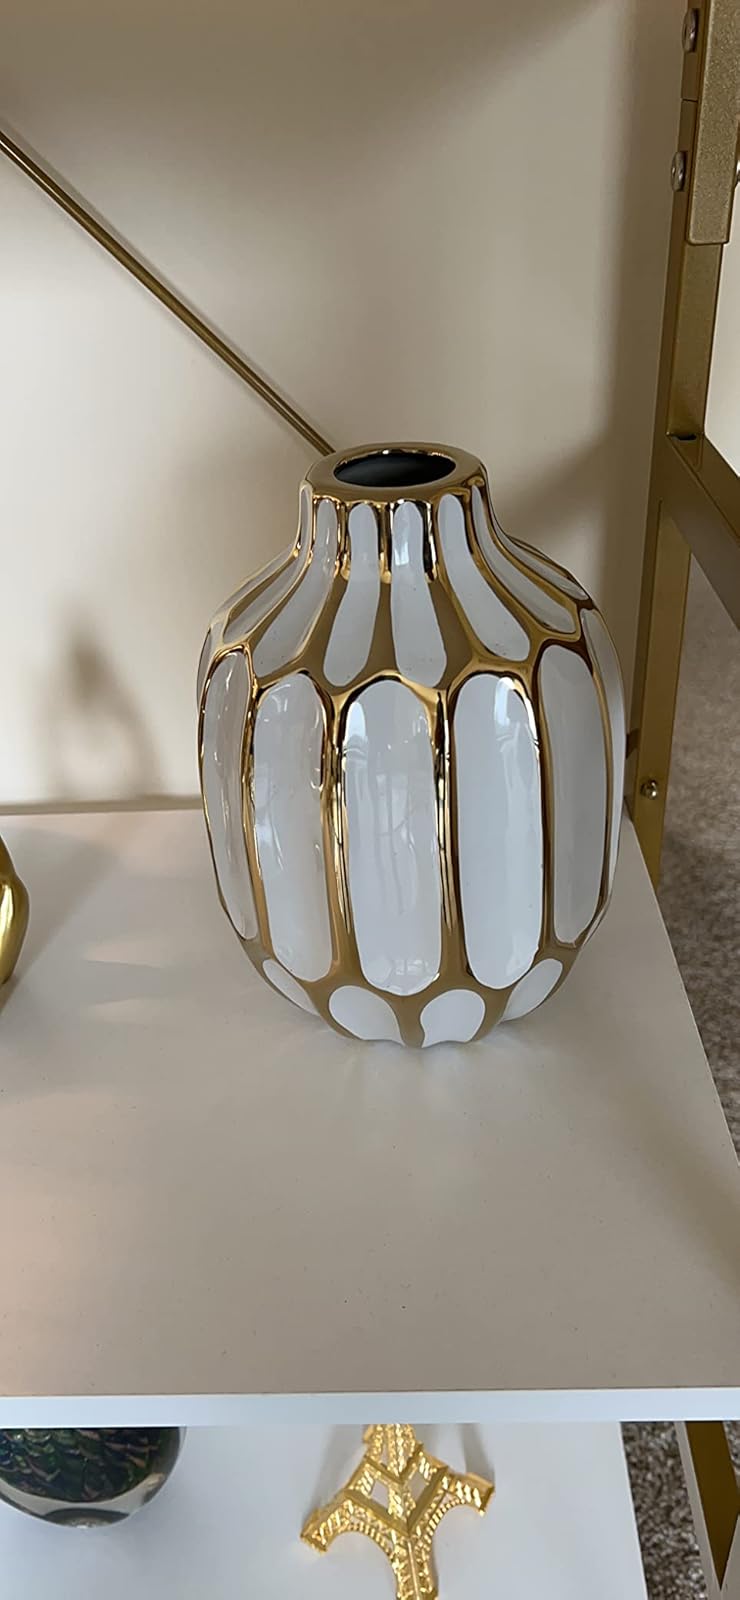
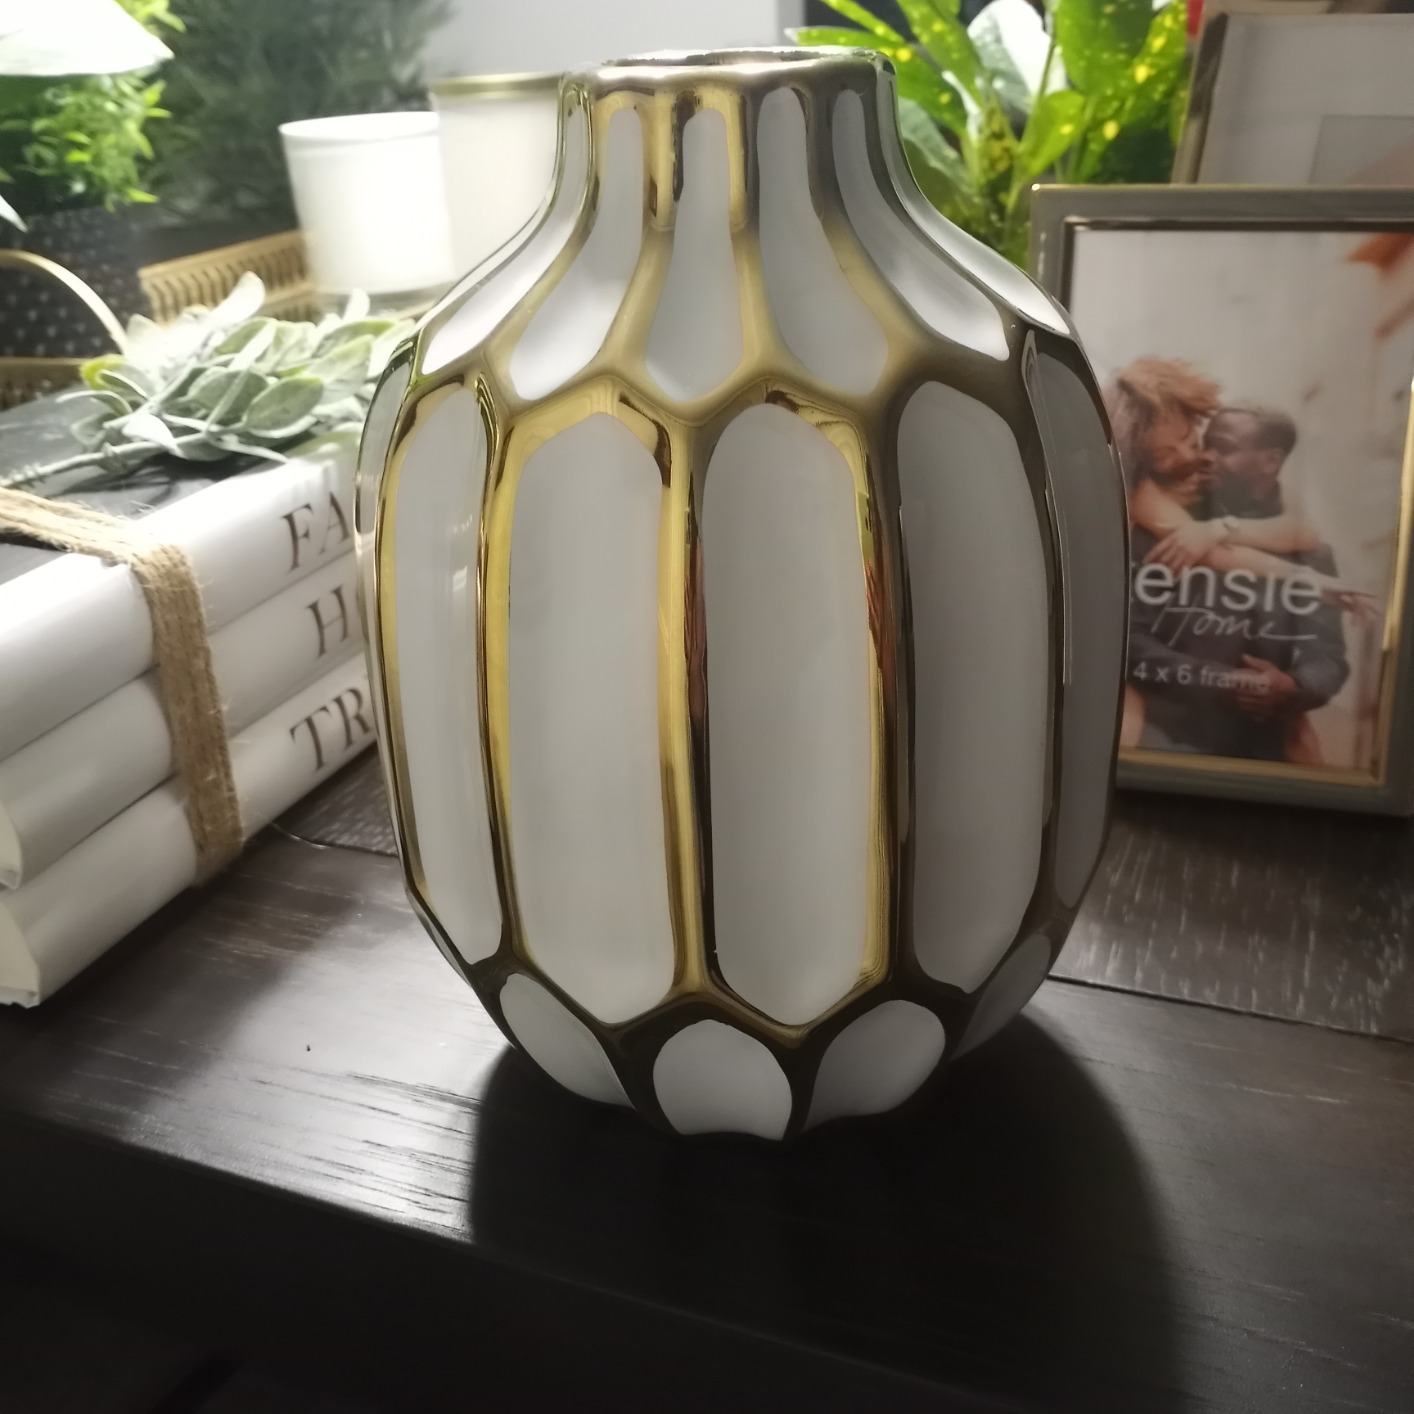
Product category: vase
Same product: yes